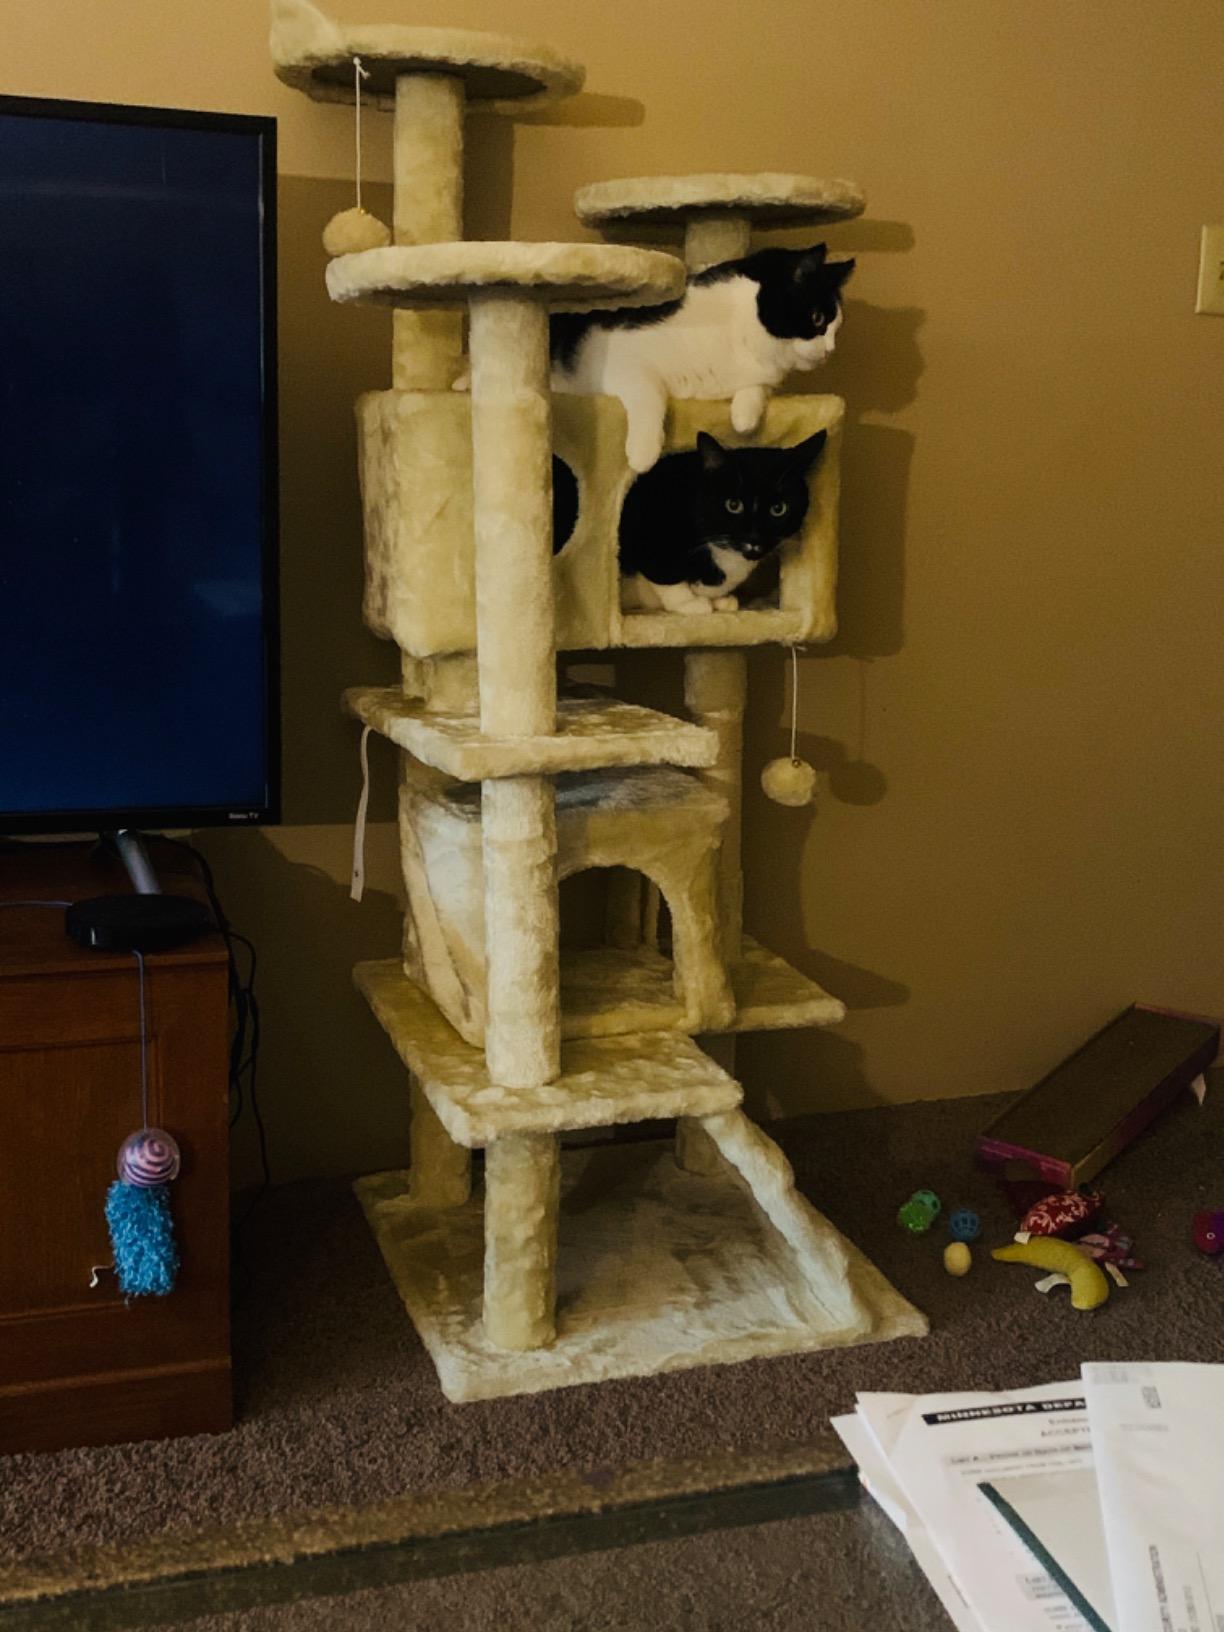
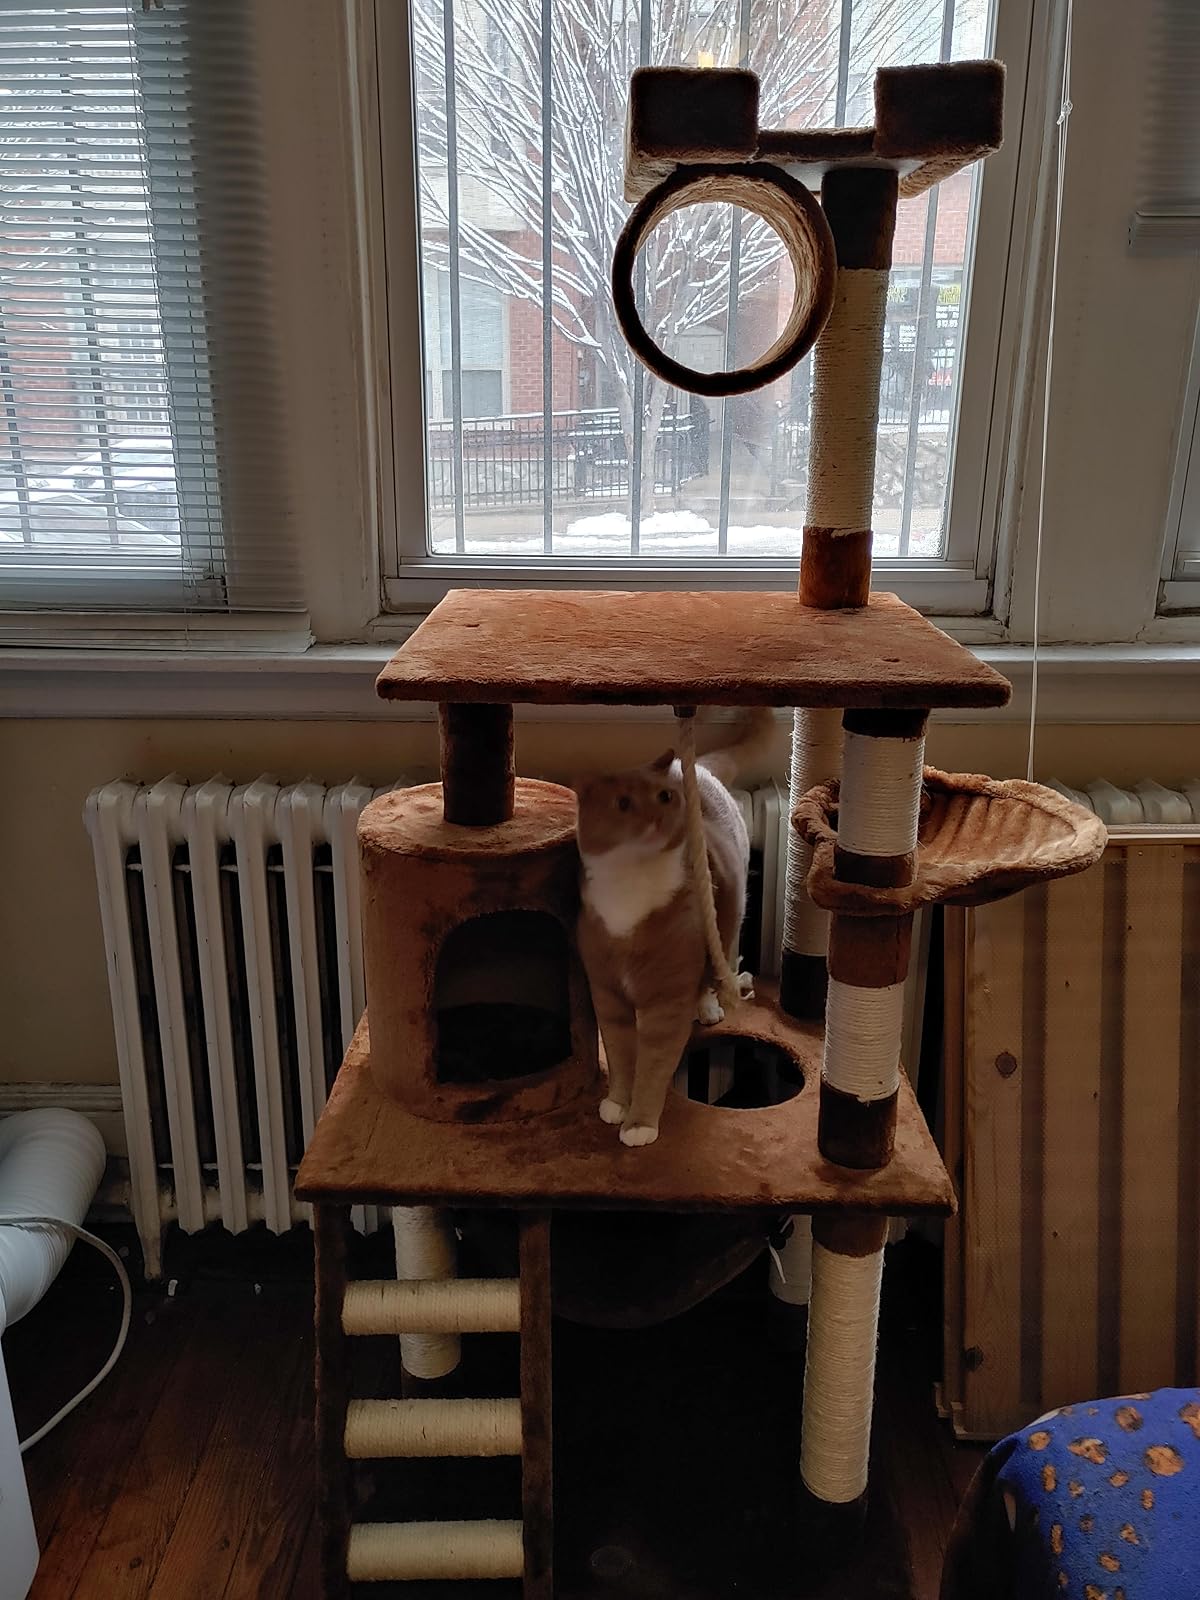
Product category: items_cat tree
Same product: no